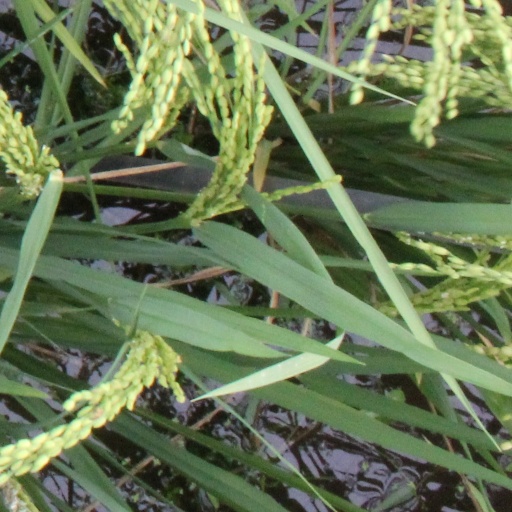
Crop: rice